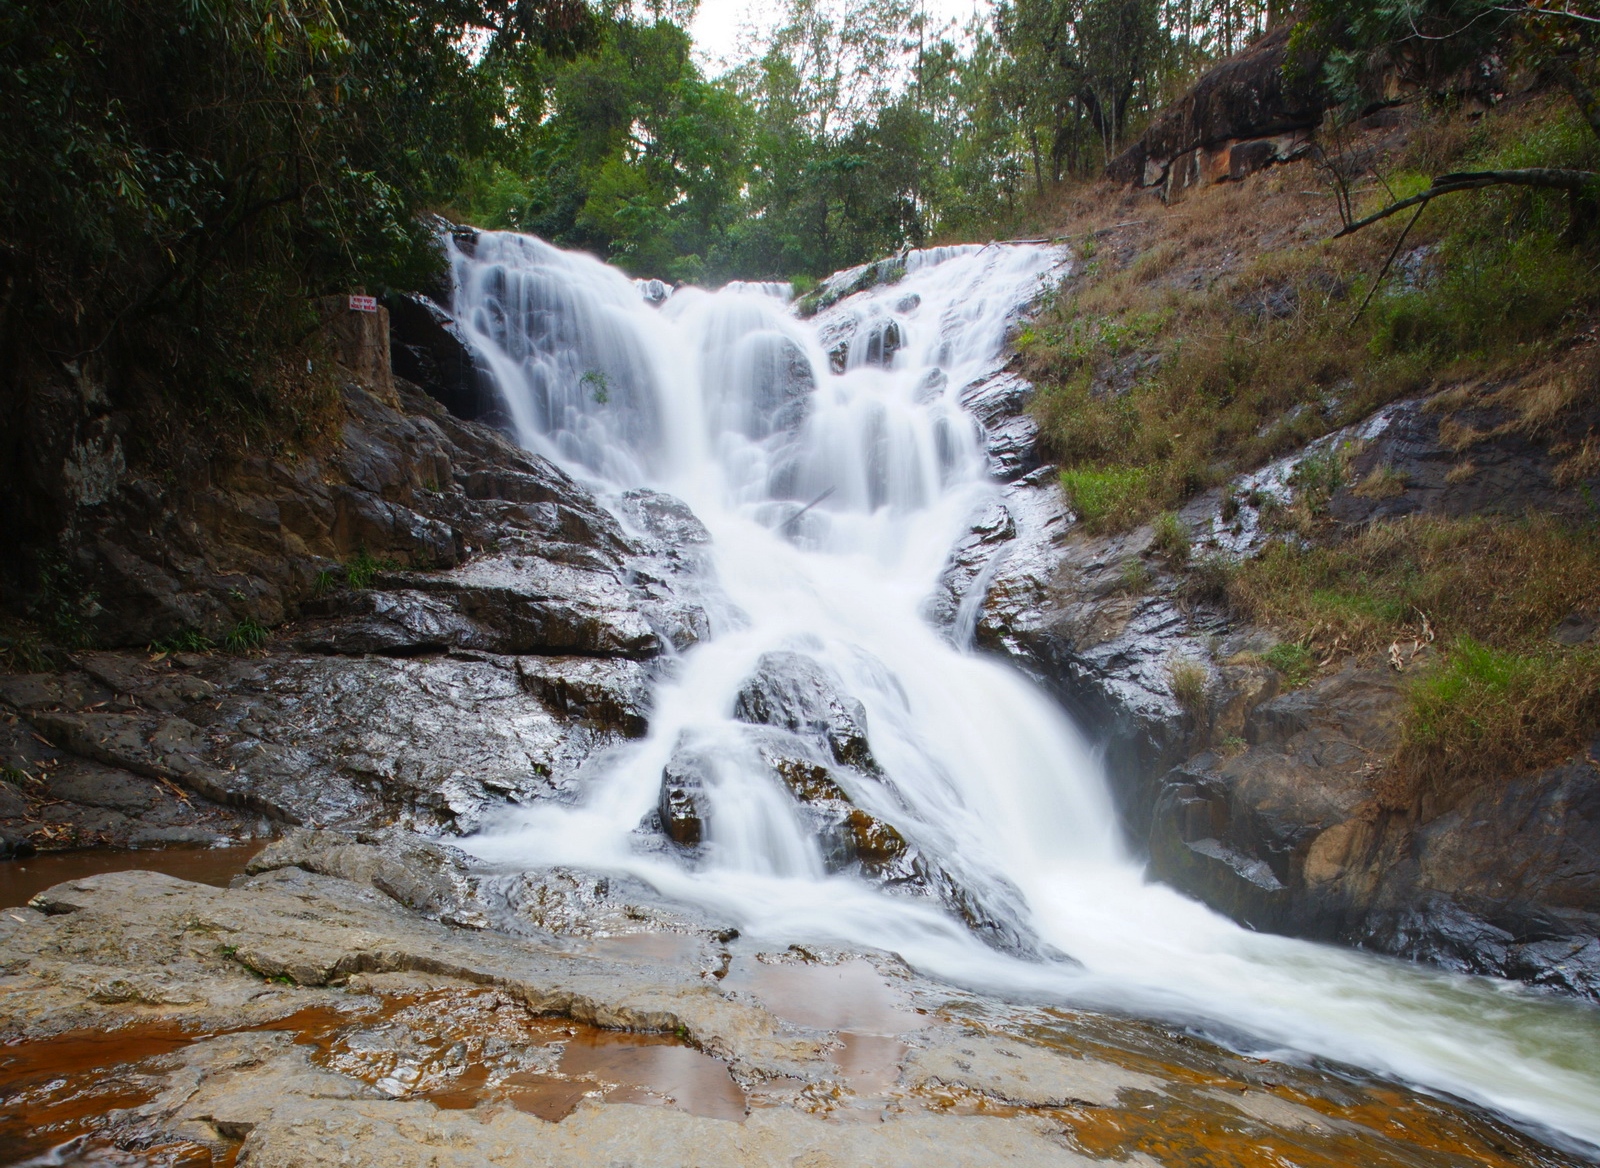
user: text: Màu chủ đạo của cây cối trong ảnh là gì?
assistant: text: Xanh lá cây

user: text: Thác nước trong ảnh có tên là gì?
assistant: text: Thác Datanla

user: text: Về mặt nhiếp ảnh, hiệu ứng nước chảy mượt mà trong ảnh thường được tạo ra bằng kỹ thuật gì?
assistant: text: Kỹ thuật phơi sáng dài (long exposure) với tốc độ màn trập chậm

user: text: Nêu ba đặc điểm chính của cảnh quan xung quanh thác nước và cách chúng tương tác với dòng chảy của nước.
assistant: text: Ba đặc điểm chính là: 1) Nhiều tảng đá lớn, ẩm ướt, tạo thành bậc thang cho dòng nước đổ xuống; 2) Cây cối và thảm thực vật xanh tươi mọc dày đặc ở bờ dốc, giúp giữ đất và tạo bóng mát; 3) Phần đất dốc và ít thực vật hơn ở phía bên phải, nơi nước chảy xiết và làm xói mòn bề mặt.